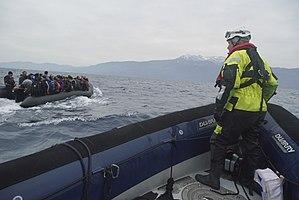
L’agence européenne de garde-frontières et de garde-côtes, appelée communément Frontex, est l'agence de l'Union européenne chargée du contrôle et de la gestion des frontières extérieures de l'espace Schengen.